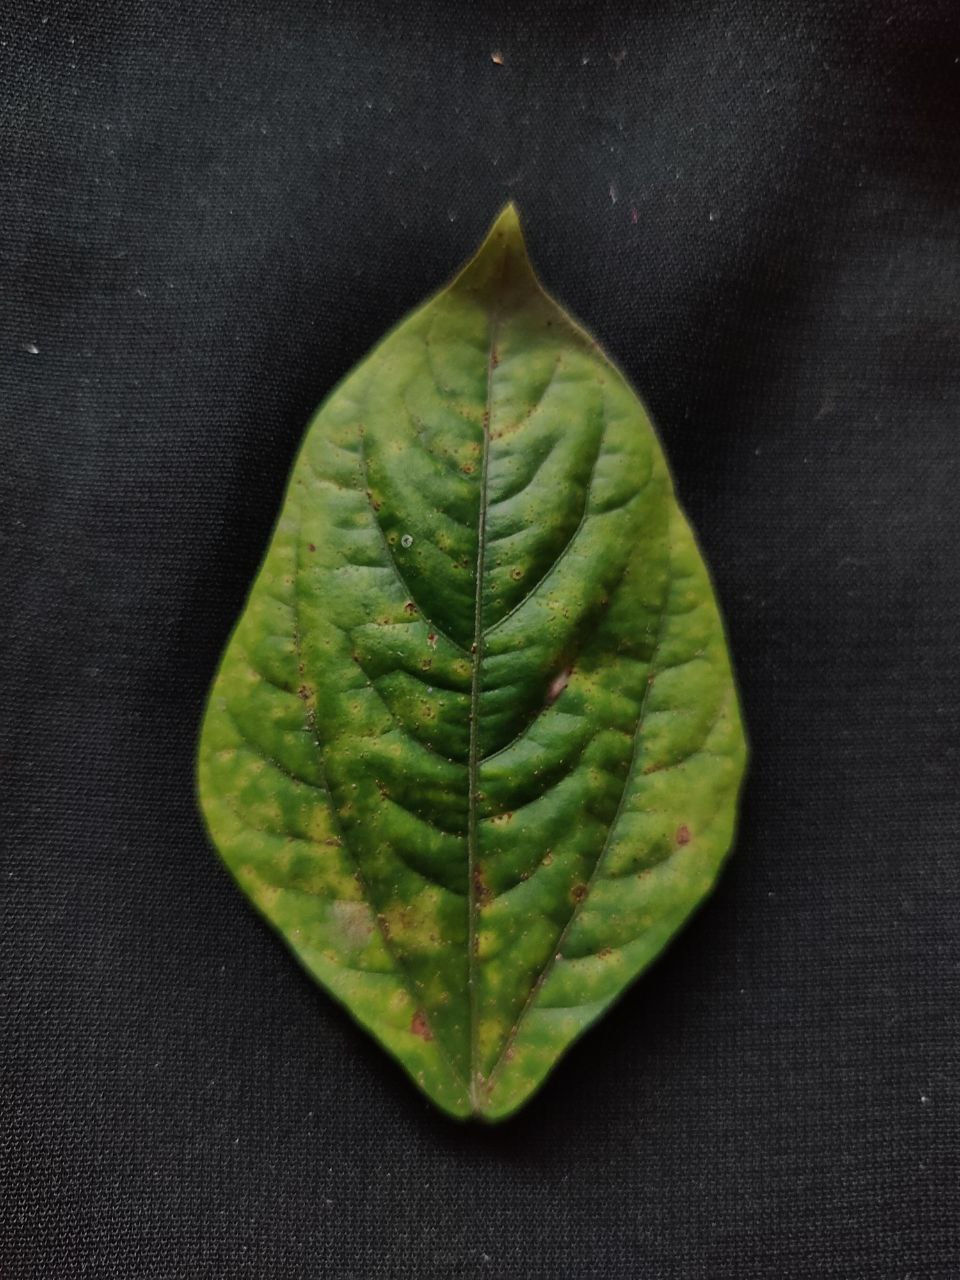
Crop: cowpea
Leaf condition: Septoria leaf spot